National War Memorial (Canada)

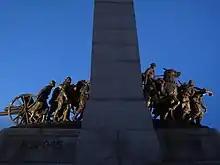
The memorial viewed from the west; the figures emerge through the arch from war to peace or in "the Great Response of Canada" to a call to war

The figures are moving towards the call of duty atop a pedestal. To avoid foreshortening from a pedestrian viewpoint, the group of figures is placed at a specific height above street level; each body is approximately high, or one-third larger than life size. The postures are animated and strained, not in parade form, and the expressions "convey pride, longing, defiance, a strong sense of purpose, vacancy, camaraderie and perhaps a touch of dejection, but mostly firm resolve." All are in historically correct and distinctly Canadian uniforms, and they were deliberately rendered by the sculpture's artist, Vernon March, so as to not associate any with a particular region of the country nor any ethnicity or language, thus highlighting unity.